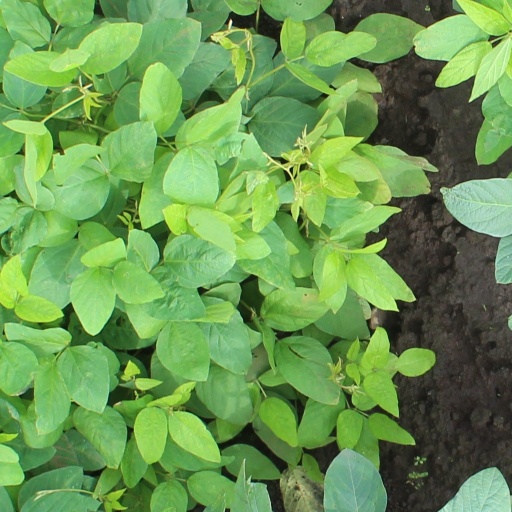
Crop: soybean